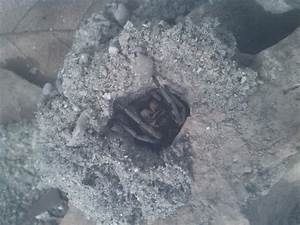
Label: spider